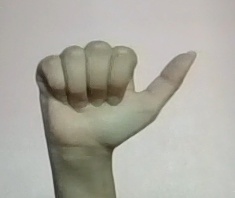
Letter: dhad